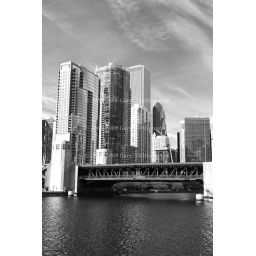
The Chicago skyline in a classic black and white format